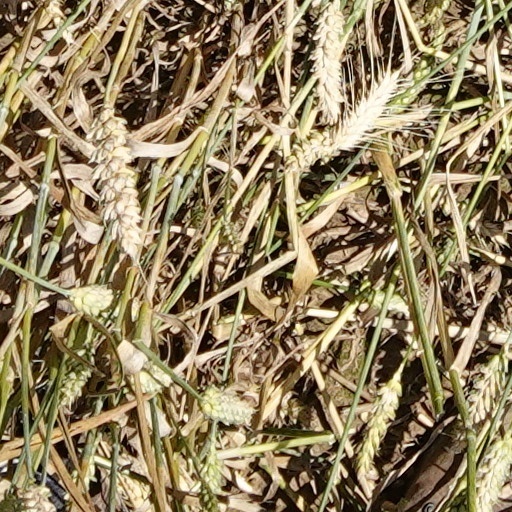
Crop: wheat